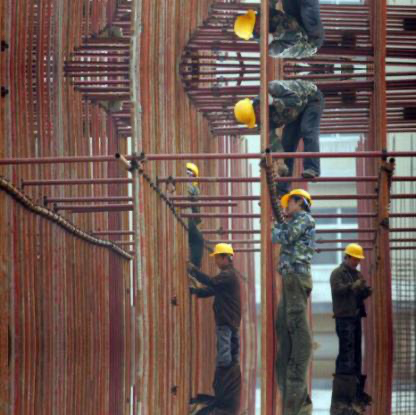
Objects in the image:
label: helmet
label: helmet
label: helmet
label: helmet
label: helmet
label: helmet